Lydia Cecilia Hill

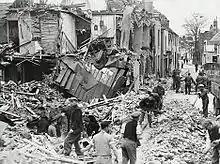
Bomb damage, Canterbury 1940

On 11 October 1940, several Messerschmitts were being chased over Kent in daylight by British fighter planes. The Messerschmitts dropped three bombs on six shops in Burgate, close to Canterbury Cathedral. At least six people were killed and more were injured; it took two days to dig out the dead from the debris. A furrier's received a direct hit, and Cissie was killed instantly while shopping for a fur rug as a wedding or birthday gift. She was identified by her jewellery, said to be a gift from the Sultan. Apparently she and her friend Peggy Clark had left Herne Bay at 10.15 am to motor into Canterbury. They had been shopping at Courts, then the friend went to Lefevre's shop and Cissie went to the fur shop where she died. She was 27 years old, and the cause was given on her death certificate as "due to War operations". The probate record says she was a spinster living at Mayfair Court, Herne Bay, that she left £16,970 0s 3d and that administration was given to her mother F.C. Hill, wife of George Hill. Her death was announced in "The Times".